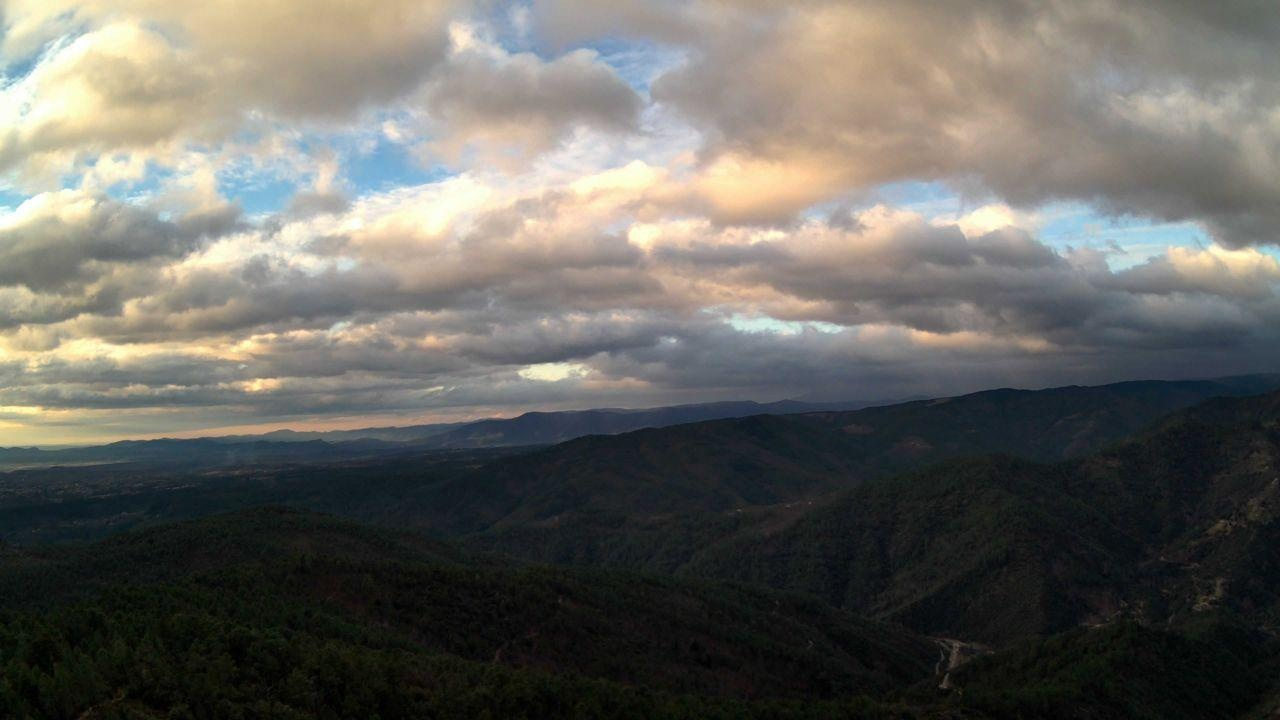
Fire: no
Smoke: yes